Pat Neshek

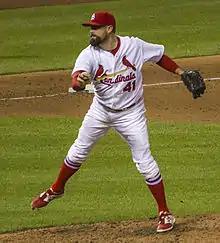
Neshek pitching for St.Louis.

Neshek signed a minor league deal with the St. Louis Cardinals on February 6, 2014, with an invitation to spring training and an opportunity as a right-handed specialist against right-handed batters from the bullpen. After the mixed performances of the previous two seasons and less-than-satisfying offers from other teams, he had worked during the offseason specifically to target an increase in fastball velocity. This followed after the New York Mets commented to him they wanted to see increased velocity. It gradually surged, showing up to , up from a consistent from the year before. Pleased with the increased velocity, the Cardinals purchased his contract on March 30, thereby awarding him a spot on the 25-man MLB roster.